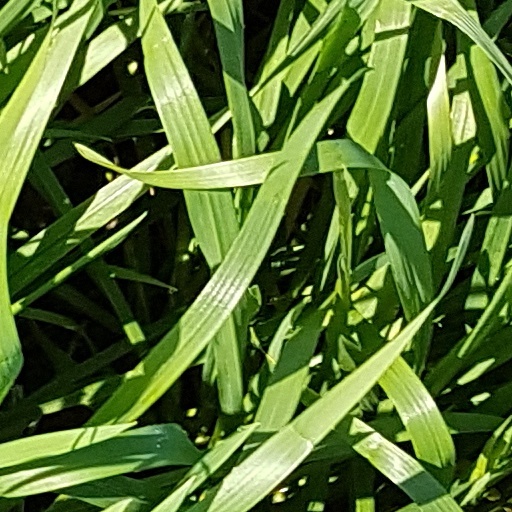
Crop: wheat